2012 Formula One World Championship

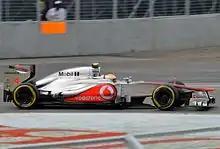
Lewis Hamilton became the seventh winner of the season when he won the Canadian Grand Prix.

For the second consecutive race, the fastest driver in qualifying did not start the race from pole. Michael Schumacher set the fastest time, but a five-place grid penalty left him sixth overall. Two hours before the race, protests against parts introduced onto the floor of the Red Bull RB8 left team principal Christian Horner with a choice: to change the offending parts and start both cars from the pit lane, guaranteeing that any result the team recorded would be preserved; or to leave the parts on the car, allowing both drivers to start the race from the positions they qualified in, but risking a post-race exclusion. Horner ultimately chose the latter option, and Mark Webber started from pole, establishing an early lead over Nico Rosberg as a first-corner accident eliminated four cars. The race was run under the constant threat of rain, with drivers trying to extend the life of their tyres to avoid being forced to make an additional stop and falling down the order. The rain never materialised, though Jean-Éric Vergne was observed using a set of intermediate tyres late in the race. The variety of strategies used by the front-runners resulted in the last ten laps being contested with the top six cars running nose-to-tail. Webber visibly faded in the final laps, but held on when the following cars were momentarily pinned behind the slow-moving Heikki Kovalainen. Webber won the race – his second on the streets of Monaco – with Rosberg second and Fernando Alonso third, the result giving Alonso a three-point lead in the championship. Red Bull Racing maintained their lead in the Constructors' Championship as rival teams chose not to follow through on the threat of their pre-race protest, while Kovalainen finished thirteenth to see Caterham overtake Marussia for tenth place. Elsewhere, Spanish Grand Prix winner Pastor Maldonado was given a ten-place grid penalty for an incident that saw him clip Sergio Pérez. Combined with a five-place penalty for changing his gearbox, Maldonado started from the back row of the grid where he was eliminated in the first-corner accident.